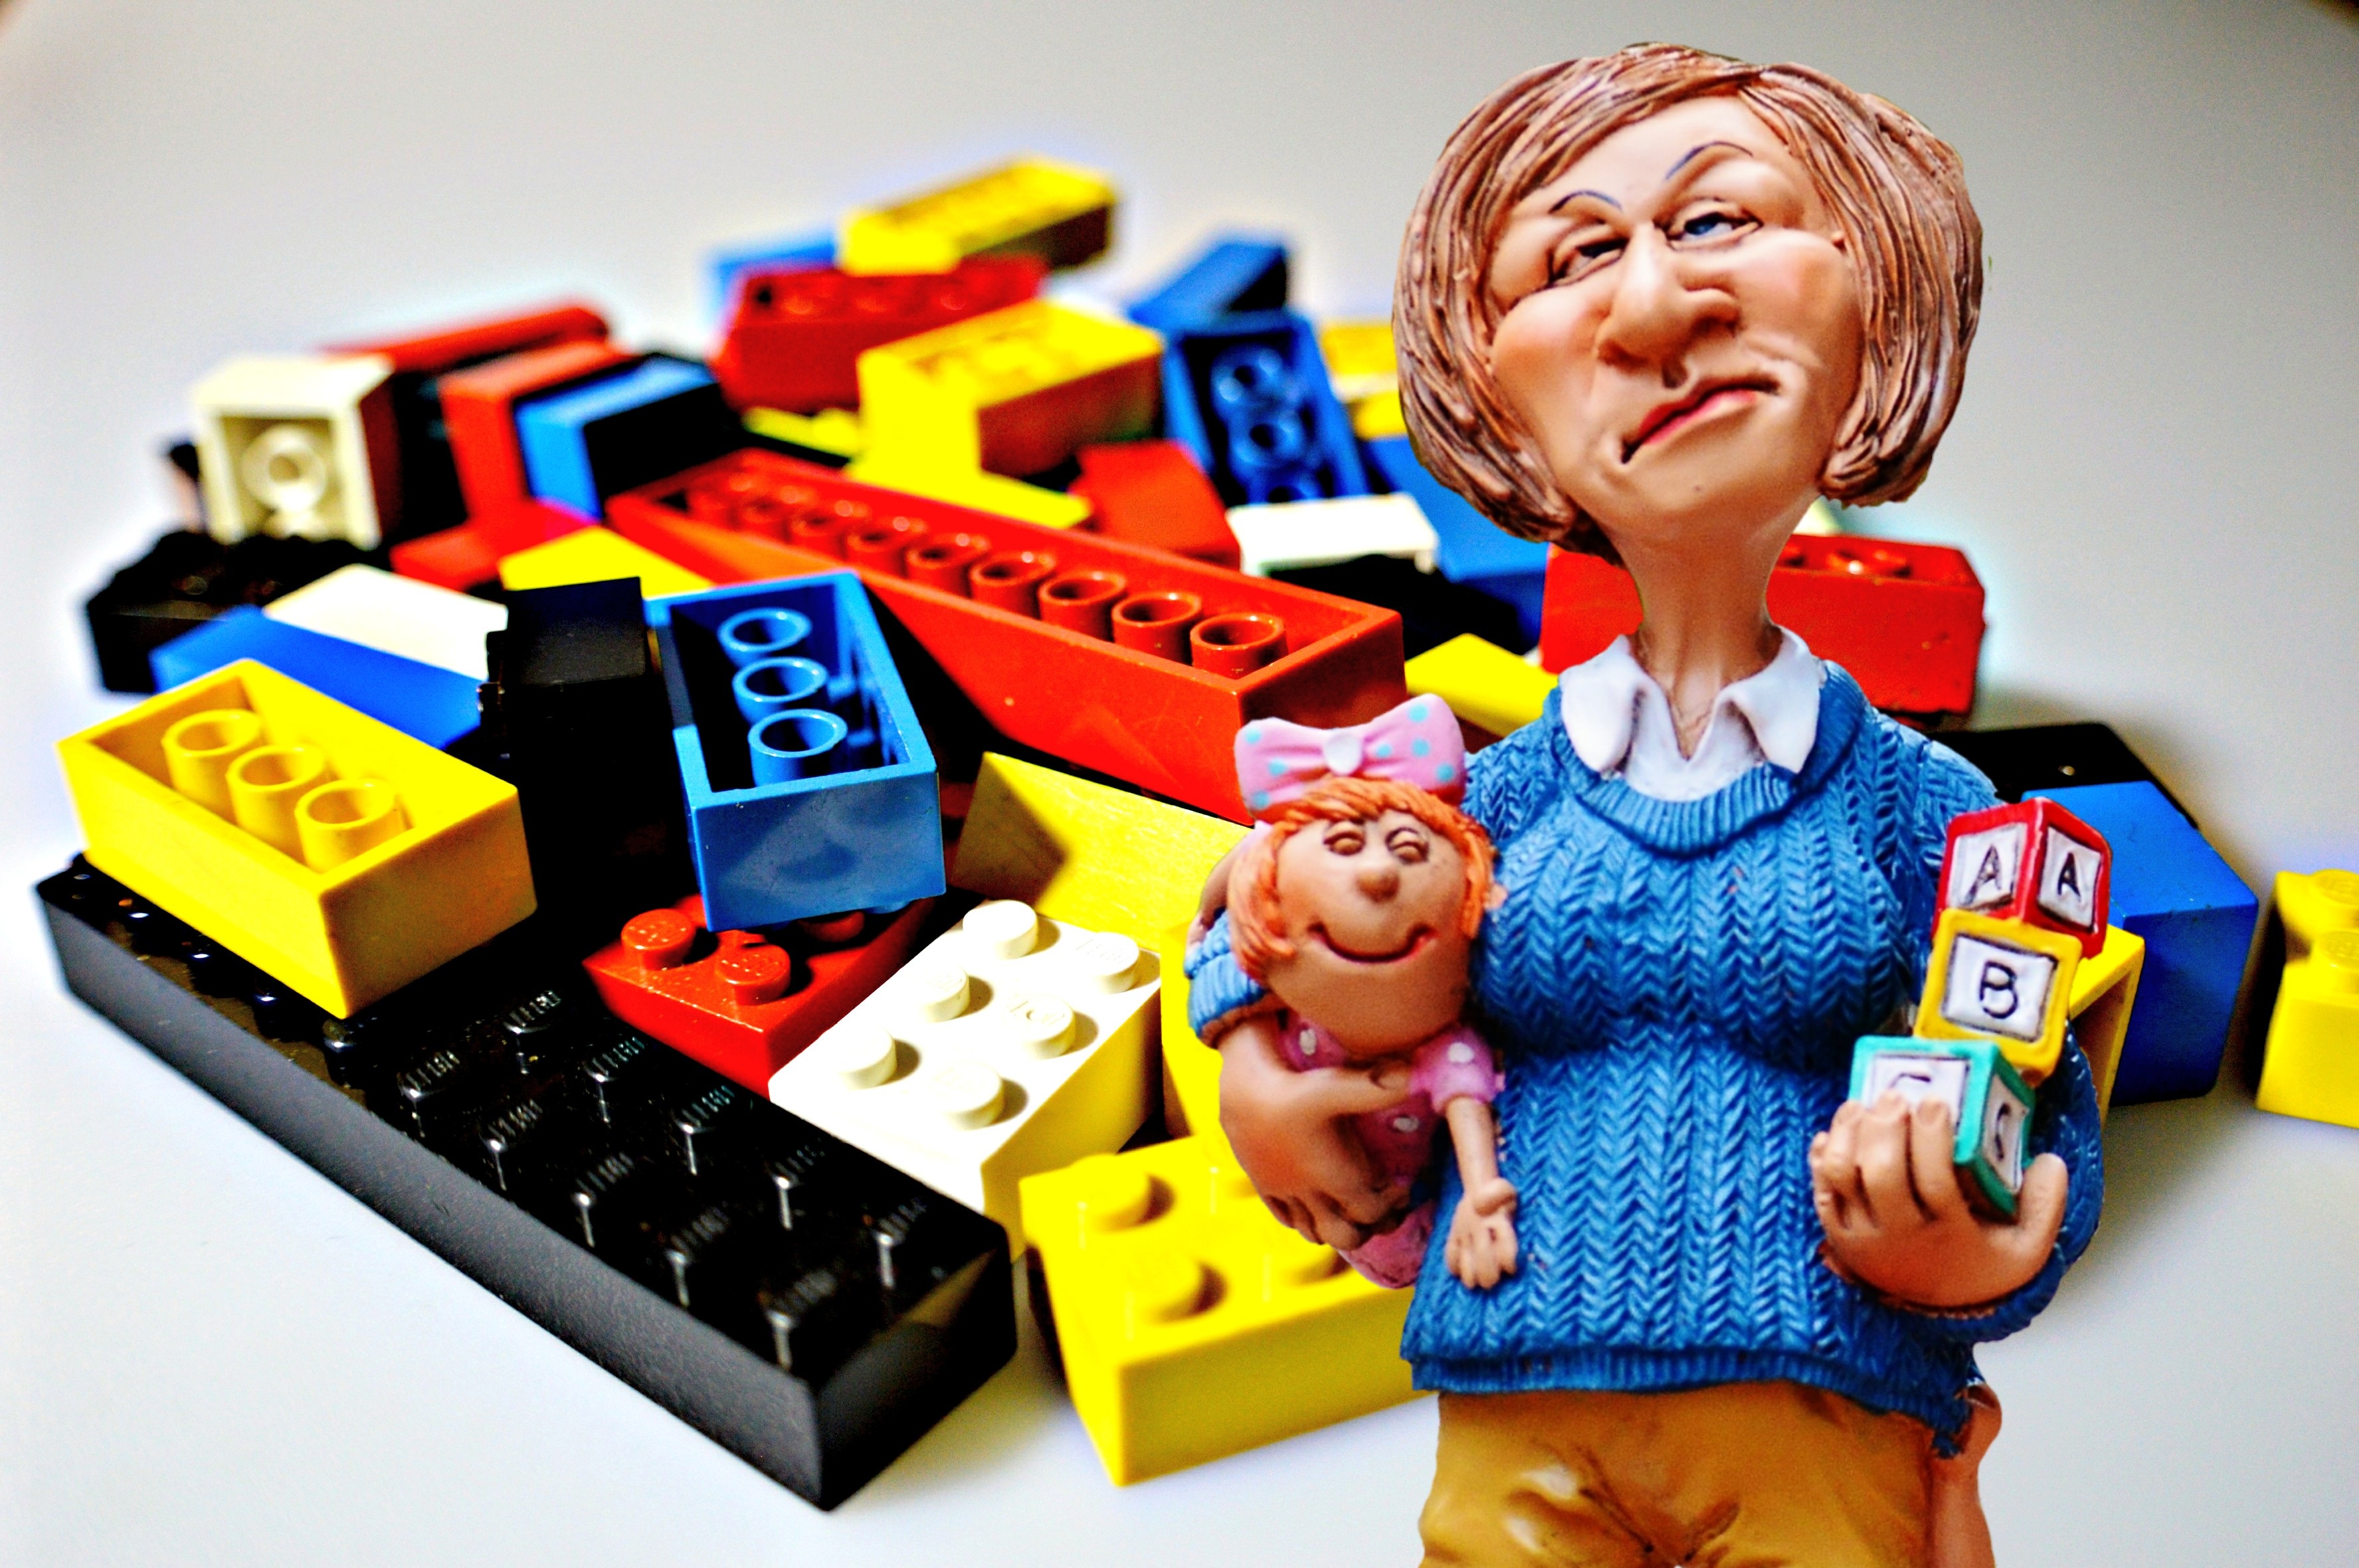
play, cute, child, toy, children, fun, toys, funny, lego, kindergarten, play stone, building blocks, children's room, nanny, baby sitter, children educator, kindergarten teacher